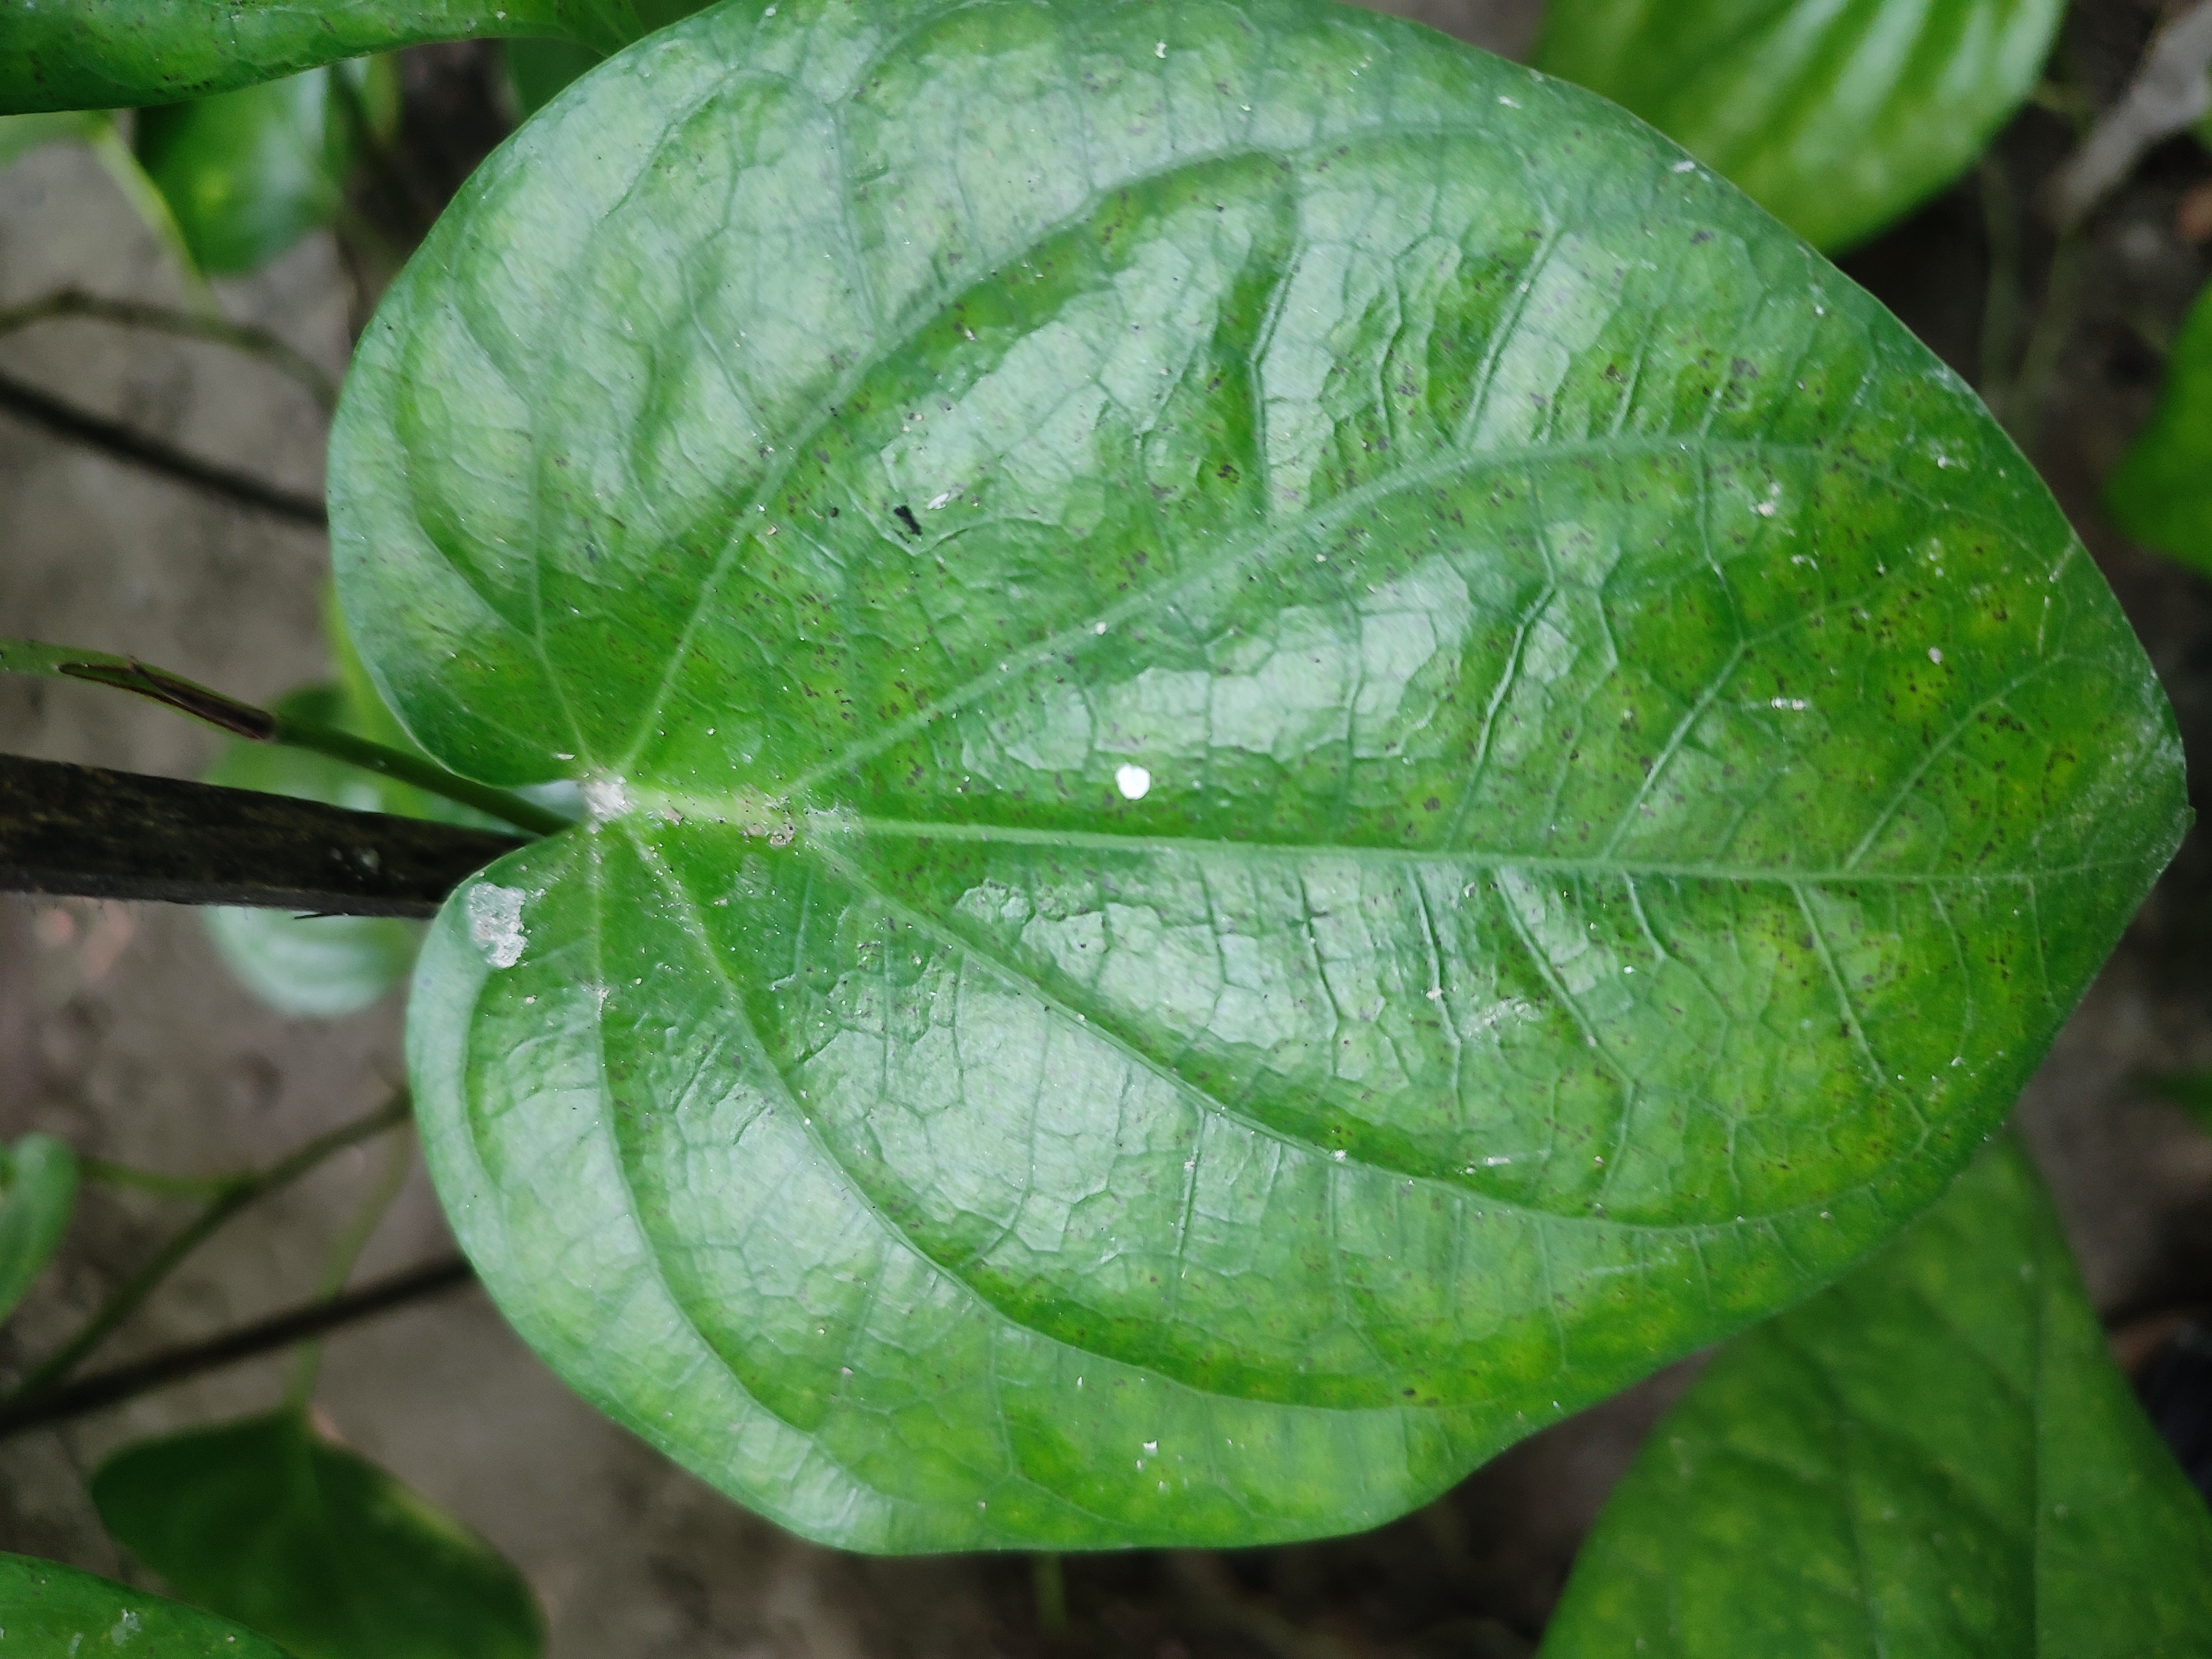
Label: Healthy_Leaf